Eugene A. Stead

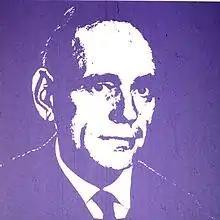

Eugene Anson Stead Jr. (October 6, 1908, in Atlanta, Georgia – June 12, 2005) is best known as a physician, medical educator, and researcher. He served on the faculties at Harvard, Emory (where he received a Bachelor of Science and MD degree), and Duke universities. He is the founder of the physician assistant (PA) profession.